Manicure

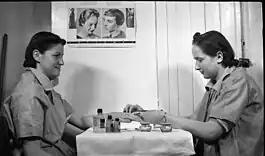
A woman giving another woman a manicure. Belleville, Ontario, 1930s.

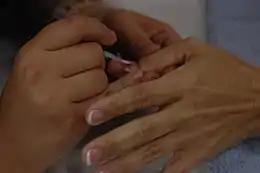
Manicure closeup – clear nail polish being applied

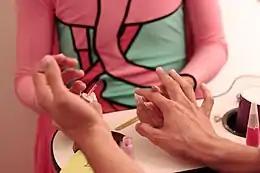
Nail polish being applied as part of a manicure

A manicure is a mostly cosmetic beauty treatment for the fingernails and hands performed at home or in a nail salon. A manicure usually consists of filing and shaping the free edge of nails, pushing and clipping (with a cuticle pusher and cuticle nippers) any nonliving tissue at the cuticle and removing hangnails, treatments with various liquids, massage of the hand, and the application of fingernail polish. When the same is applied to the toenails and feet, the treatment is referred to as a pedicure. Together, the treatments may be known as a mani-pedi.